Madrid

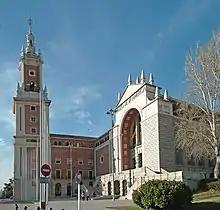
Museo de América

Philip II moved his court to Madrid in 1561 and transformed the town into a capital city. During the Early Habsburg period, the import of European influences took place, underpinned by the monicker of "Austrian style". The Austrian style featured not only Austrian influences but also Italian and Dutch (as well as Spanish), reflecting on the international preeminence of the Habsburgs. During the second half of the 16th century, the use of pointy slate spires in order to top structures such as church towers was imported to Spain from Central Europe. Slate spires and roofs consequently became a staple of the Madrilenian architecture at the time.